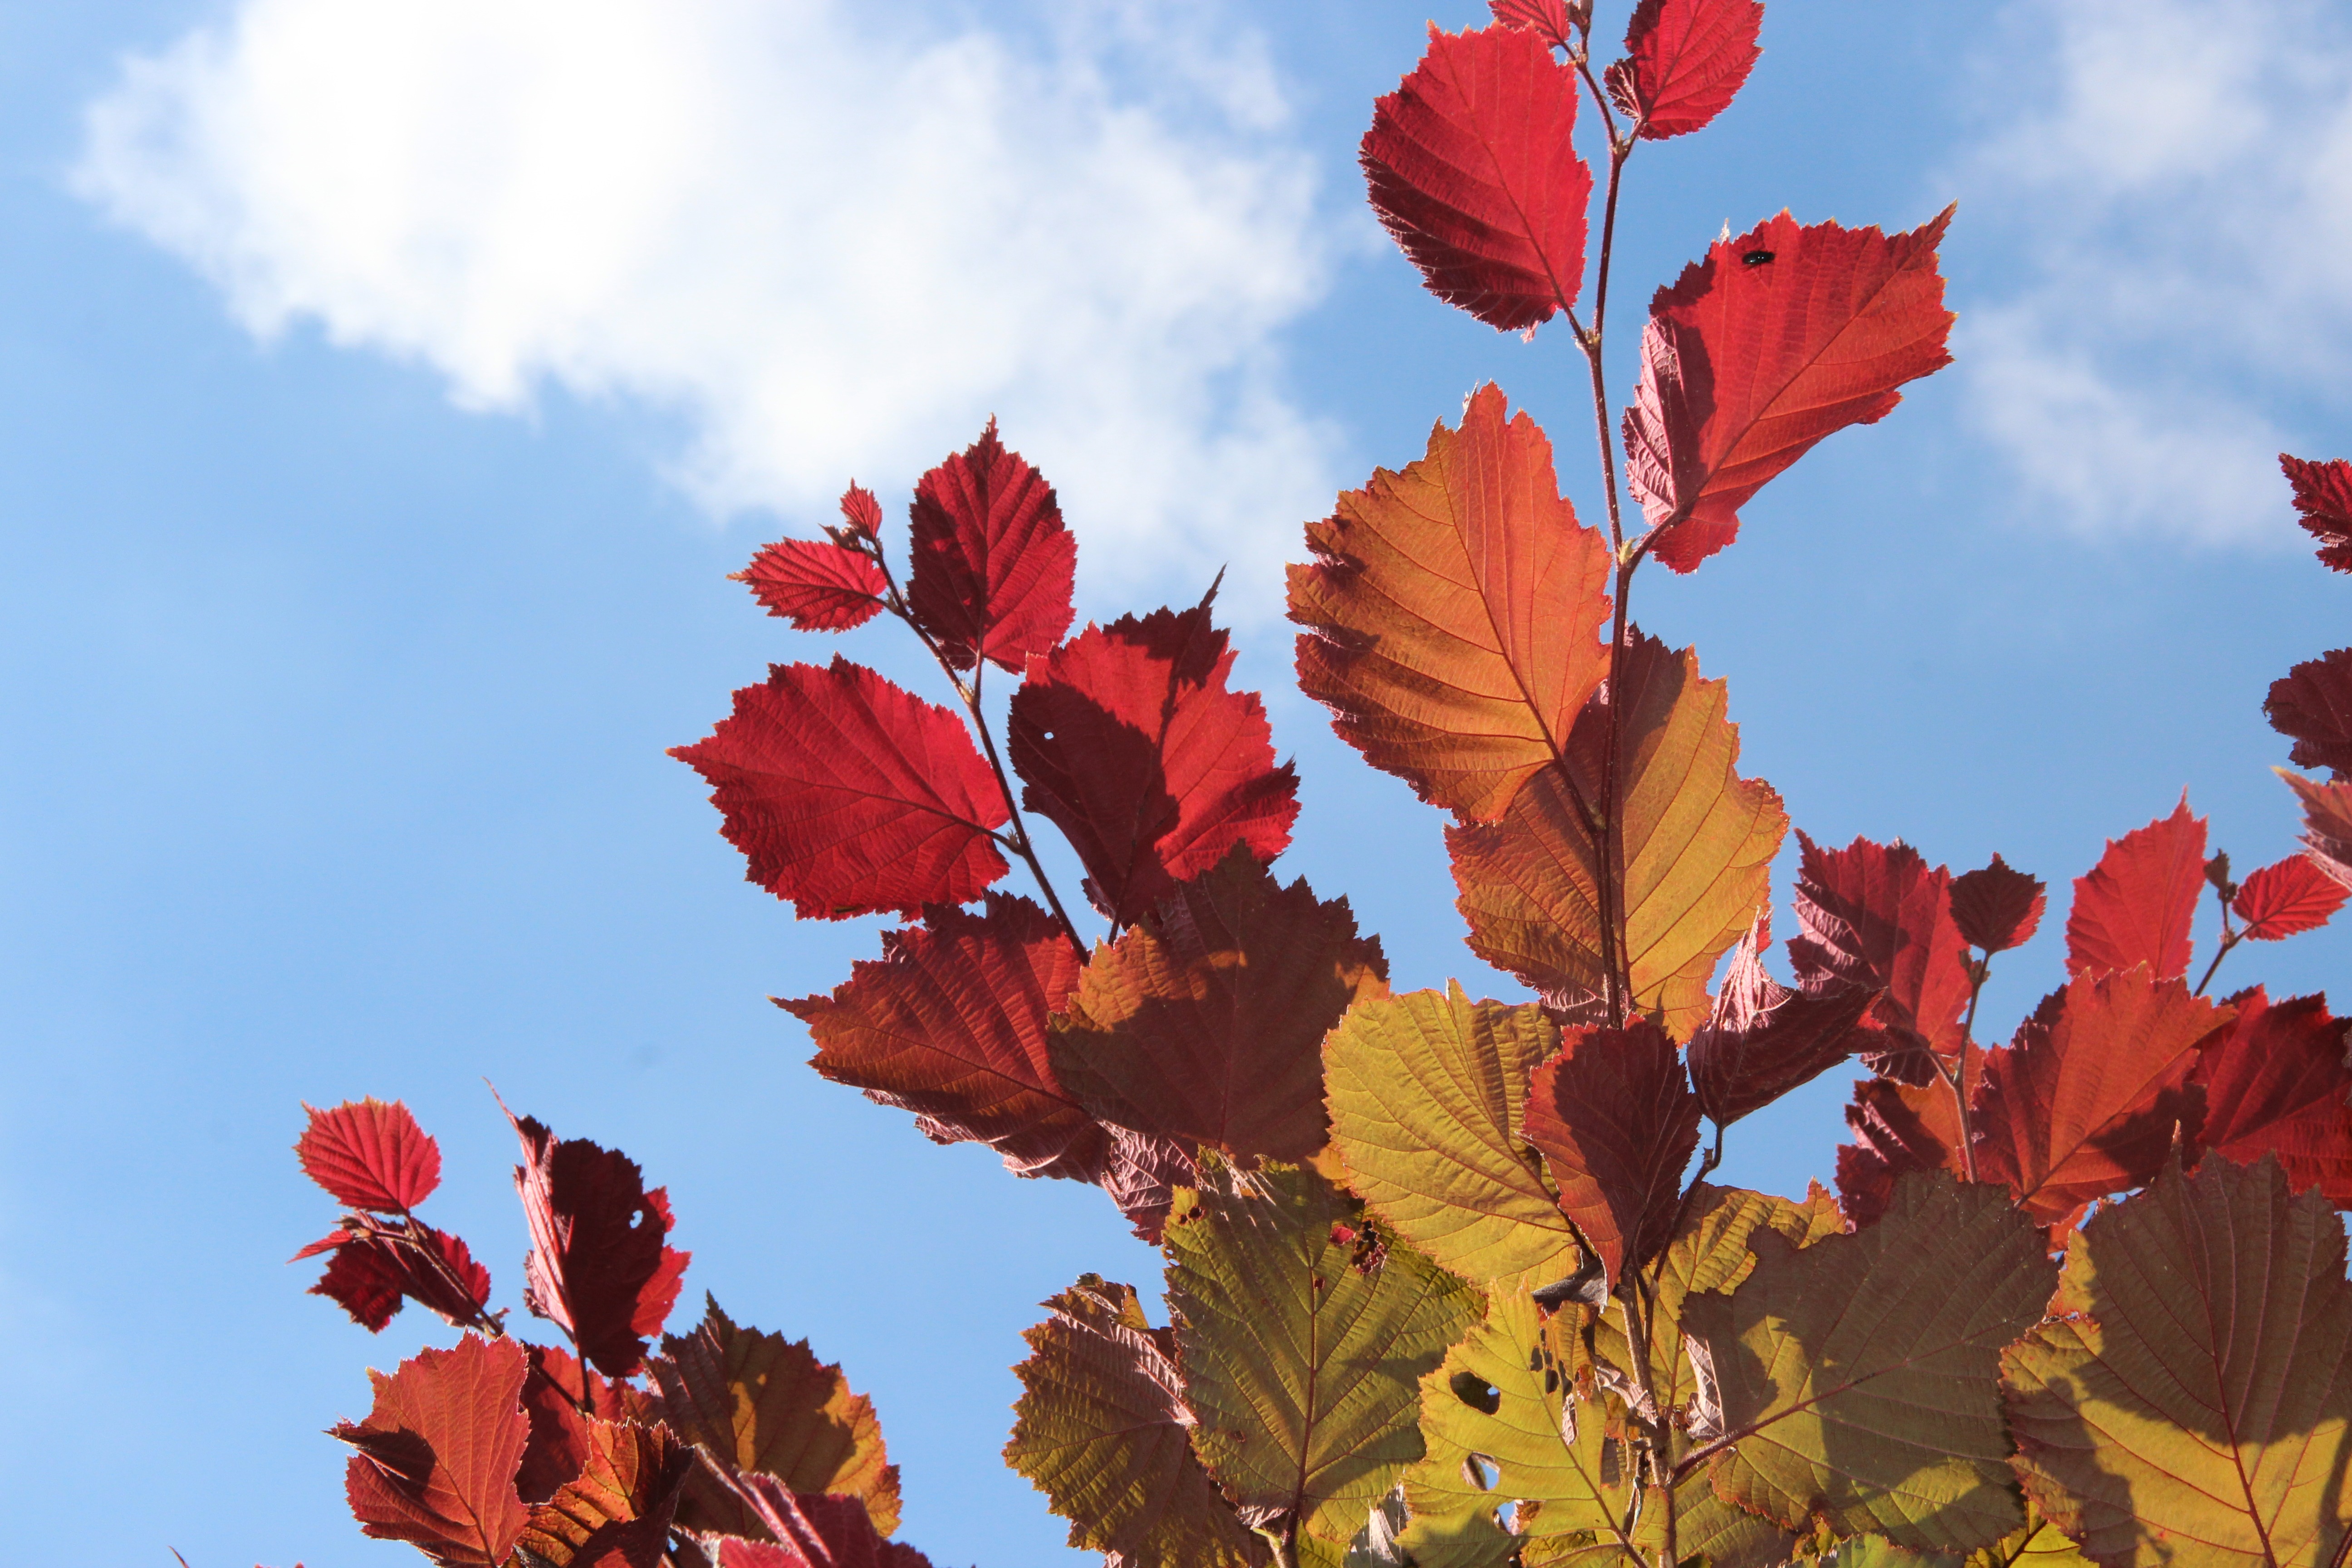
tree, plant, sky, leaf, flower, petal, red, autumn, flora, season, leaves, fall foliage, golden autumn, flowering plant, land plant